Apolipoprotein D

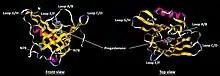
Rassart Figure 1

The resolved tertiary structure shows that ApoD is composed of 8 anti-parallel β-strands forming a hydrophobic cavity capable of receiving different ligands. ApoD also contains 5 cysteine residues, 4 of which are involved in intra-molecular disulfide bonds.